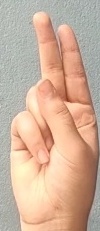
ASL sign: U